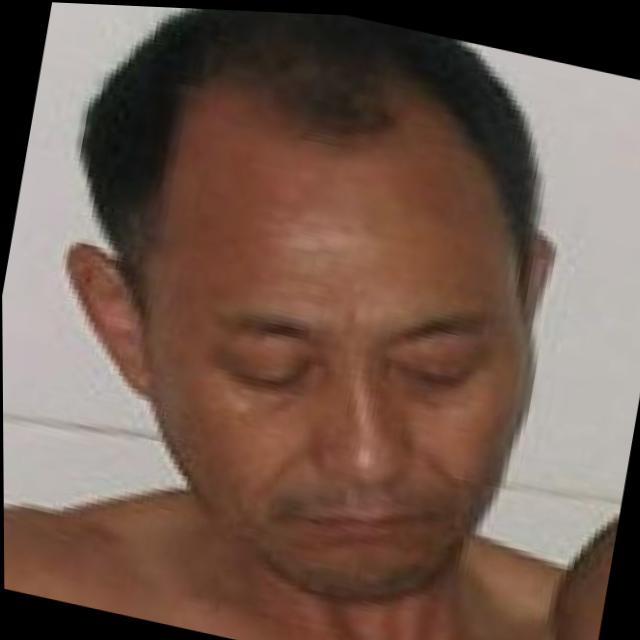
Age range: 45-64